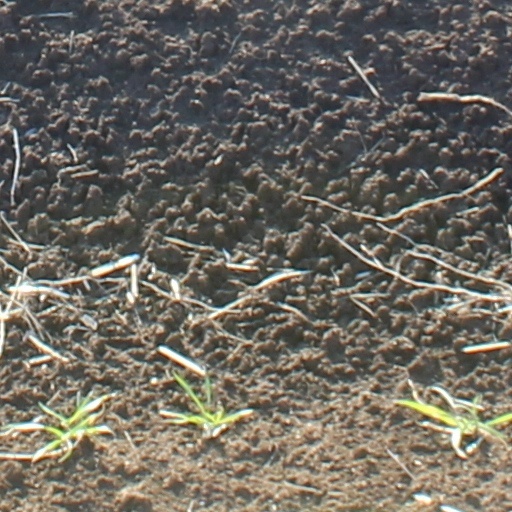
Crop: wheat